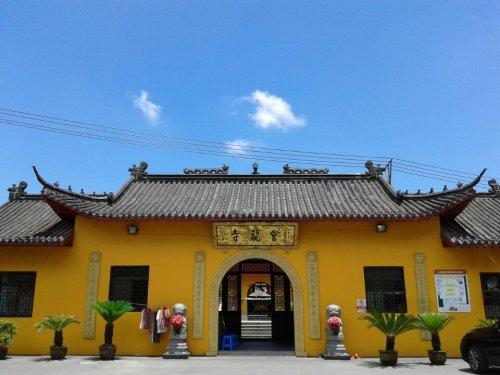
地标名称：会龙寺
所在城市：上海市·浦东新区